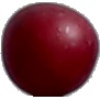
Label: Cherry Wax Red 1